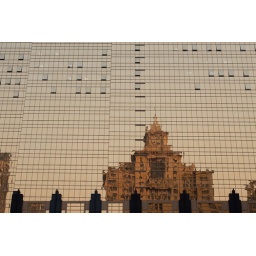
Reflection of a westen-styled building by the glass wall of a building next to it.